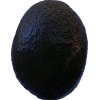
Label: black_avocado